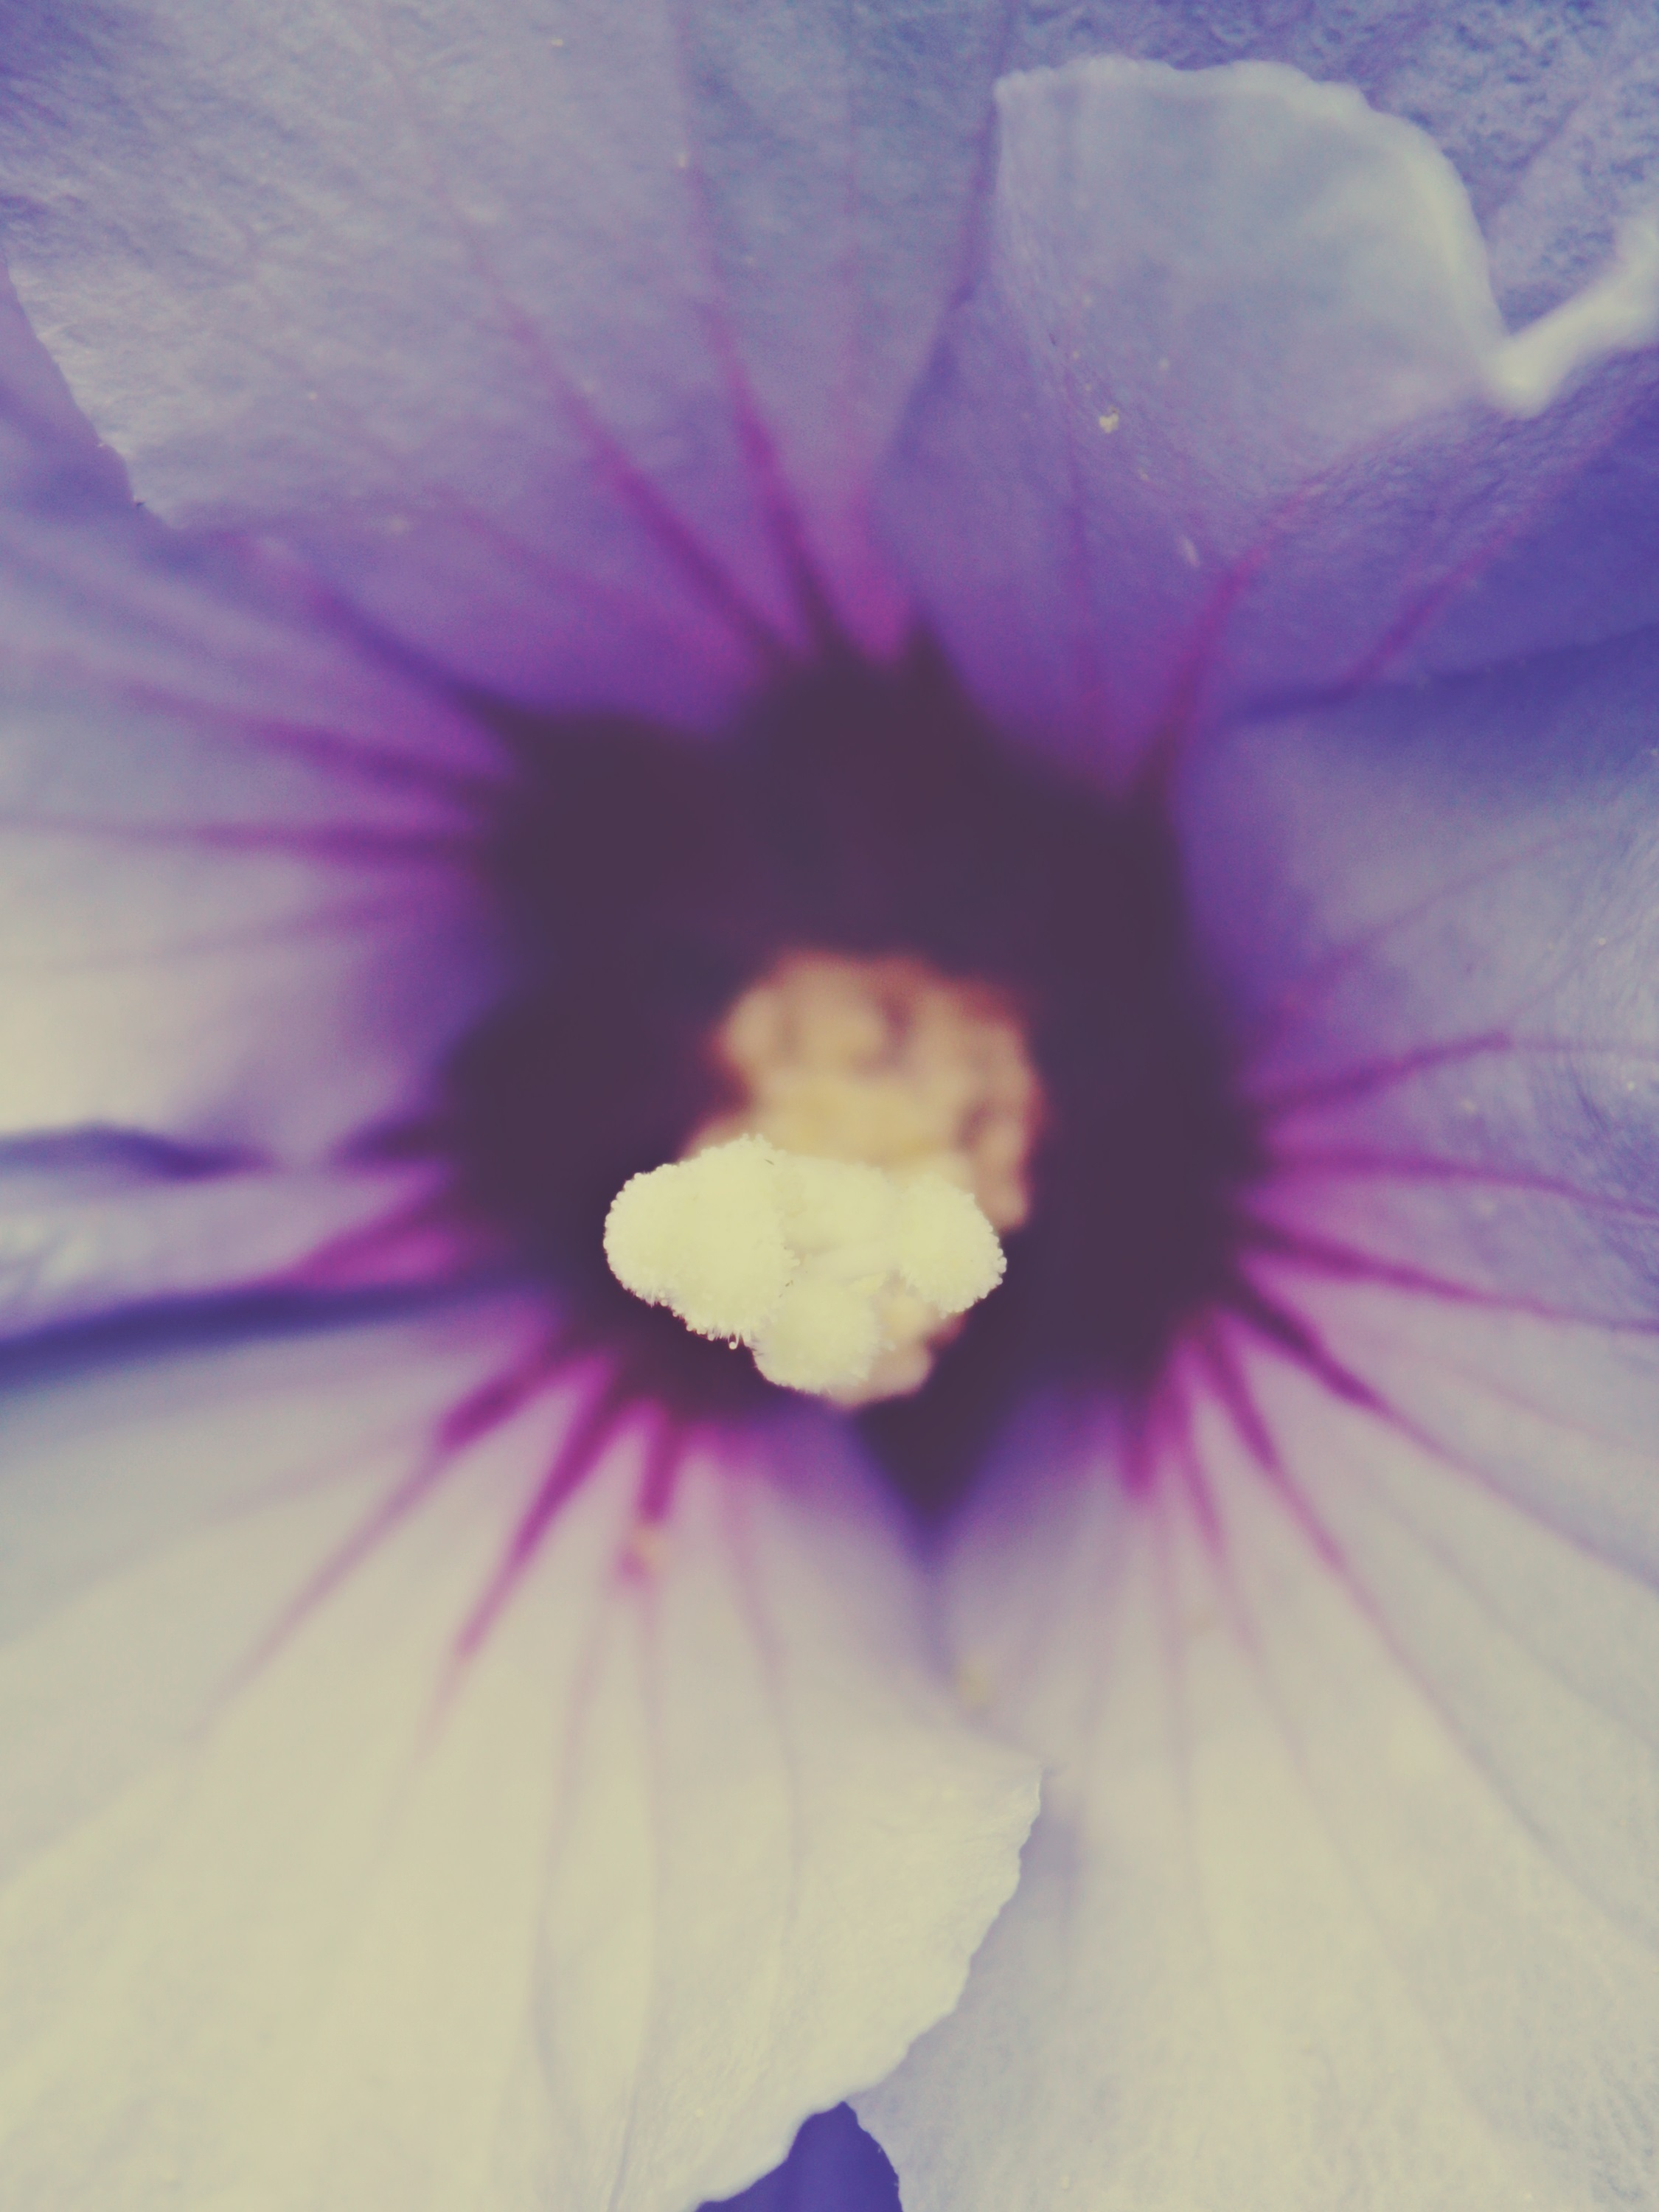
blossom, plant, photography, sunlight, leaf, flower, purple, petal, bloom, blue, garden, pink, close, flora, wildflower, close up, iris, eye, shrub, violet, pistil, macro photography, flowering plant, land plant